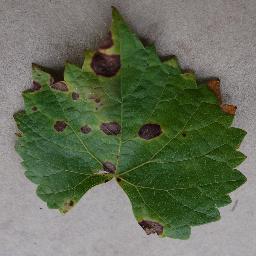
Label: Grape___Black_rot